Louis Charles d'Hervilly

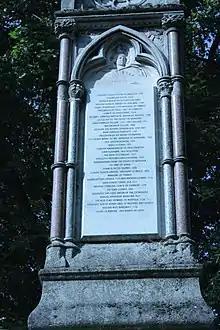
D'Hervilly's name listed on the south face of the Burdett Coutts Memorial

D'Hervilly is listed as one of the persons of note buried in Old St Pancras Churchyard in London on the Burdett-Coutts Memorial in the churchyard to commemorate lost graves therein.